BATS Theatre

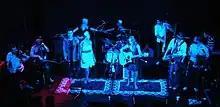
Mara and the Bushkas, BATS Theatre 2011

The venue continues to be a home to much of Wellington's young and experimental theatrical talent, with titles such as "On the Conditions and Possibilities of Helen Clark Taking Me as Her Young Lover", "The Intricate Art of Actually Caring" and "After Kafka". To encourage experimentation BATS also runs the "STAB" season annually (STAB is BATS backwards) which is a commissioned programme running since 1995. Some STAB productions have been at BATS and used technology as a focus such as "Aaargh! The Live Movie Experience" (2000) by Jemaine Clement, Bret McKenzie, Duncan Sarkies, Taika Waititi and Gentiane Lupi which was short films made live on stage. Some were off-site performances such as the immersive theatrical experience of "Sniper" (2004) and "Pandemic (2013)" by Kerryn Palmer. Use of the whole building has occurred including a site-specific theatrical installation called "Demeter's Dark Ride" (2005) by Madeline McNamara. The first STAB show at the newly renovated building in 2014 was "Watch", directed by Uther Dean and Meg Rollandi exploring day-to-day surveillance. STAB shows feature highly in the annual Wellington Theatre Awards (formally Chapman Tripp Theatre Awards), summarised in a 2016 article as receiving twenty-eight nominations and twenty wins since STAB started in 1995.